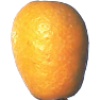
Label: kumquats